2003 Fiesta Bowl

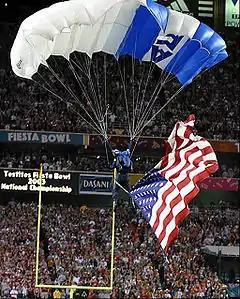
Parachute demonstration during the pregame show

After a quick first down at the end of the 1st quarter the Ohio State drive stalled as Maurice Clarett was tackled for no gain, and then a 7-yard loss, on the next two plays. Groom punted for 63 yards to the Miami 7-yard line where Parrish returned it 6 yards.